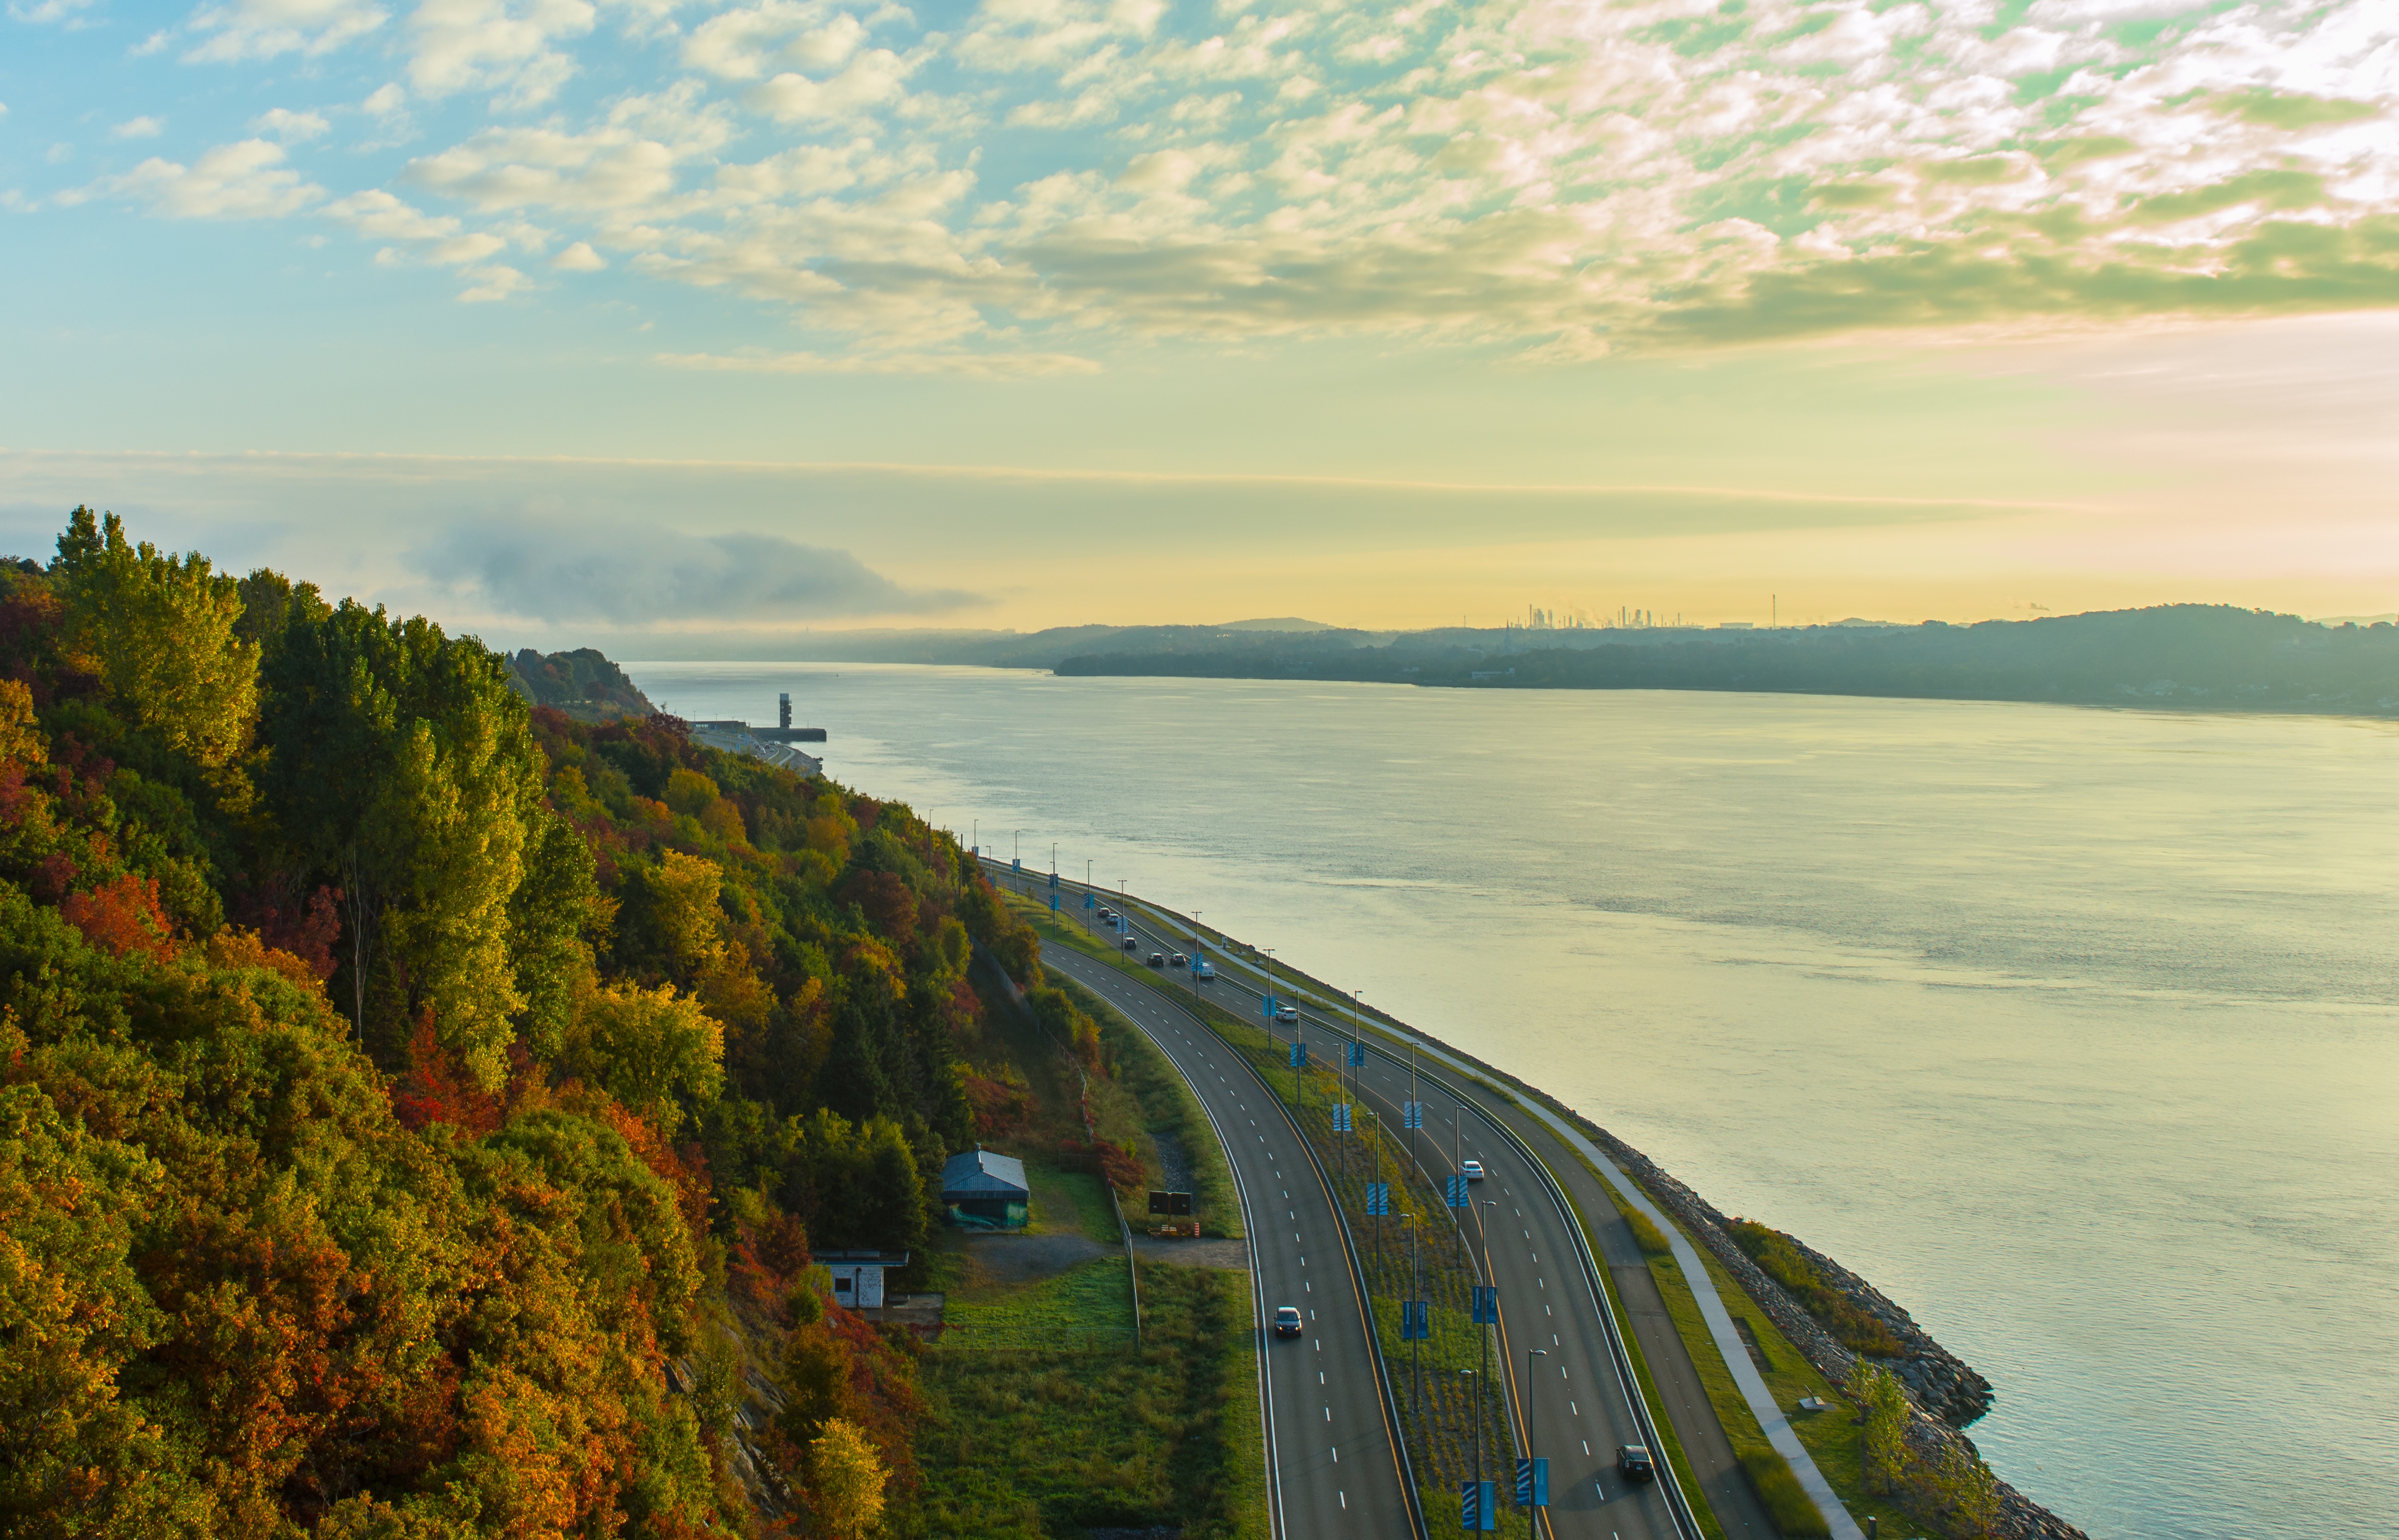
landscape, sea, coast, nature, ocean, horizon, cloud, sunset, morning, hill, shore, lake, dawn, river, cliff, dusk, reflection, bay, reservoir, waterway, body of water, loch, landform, geographical feature, atmospheric phenomenon